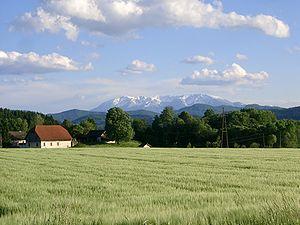
La Petzen est un sommet des Alpes, culminant à 2 126 m d'altitude. Il est situé près de Sankt Michael dans les Karavanke, au sud-est du land de Carinthie en Autriche, à la frontière avec la Slovénie.